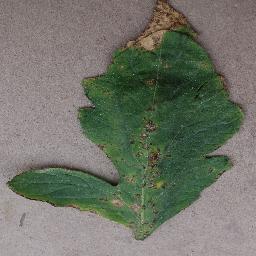
Label: Tomato___Bacterial_spot